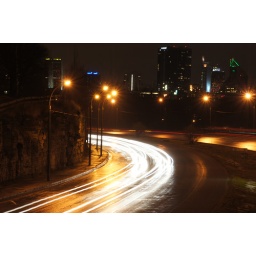
There are lot of shakes in car lights because of the bad road conditions on Laagna road.